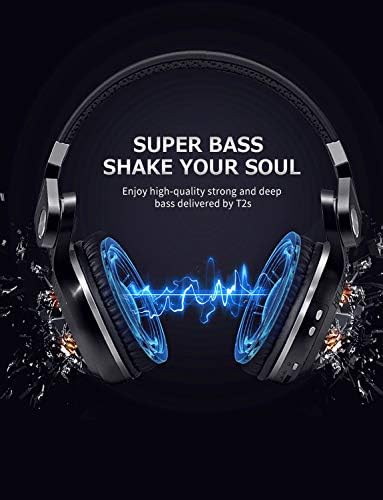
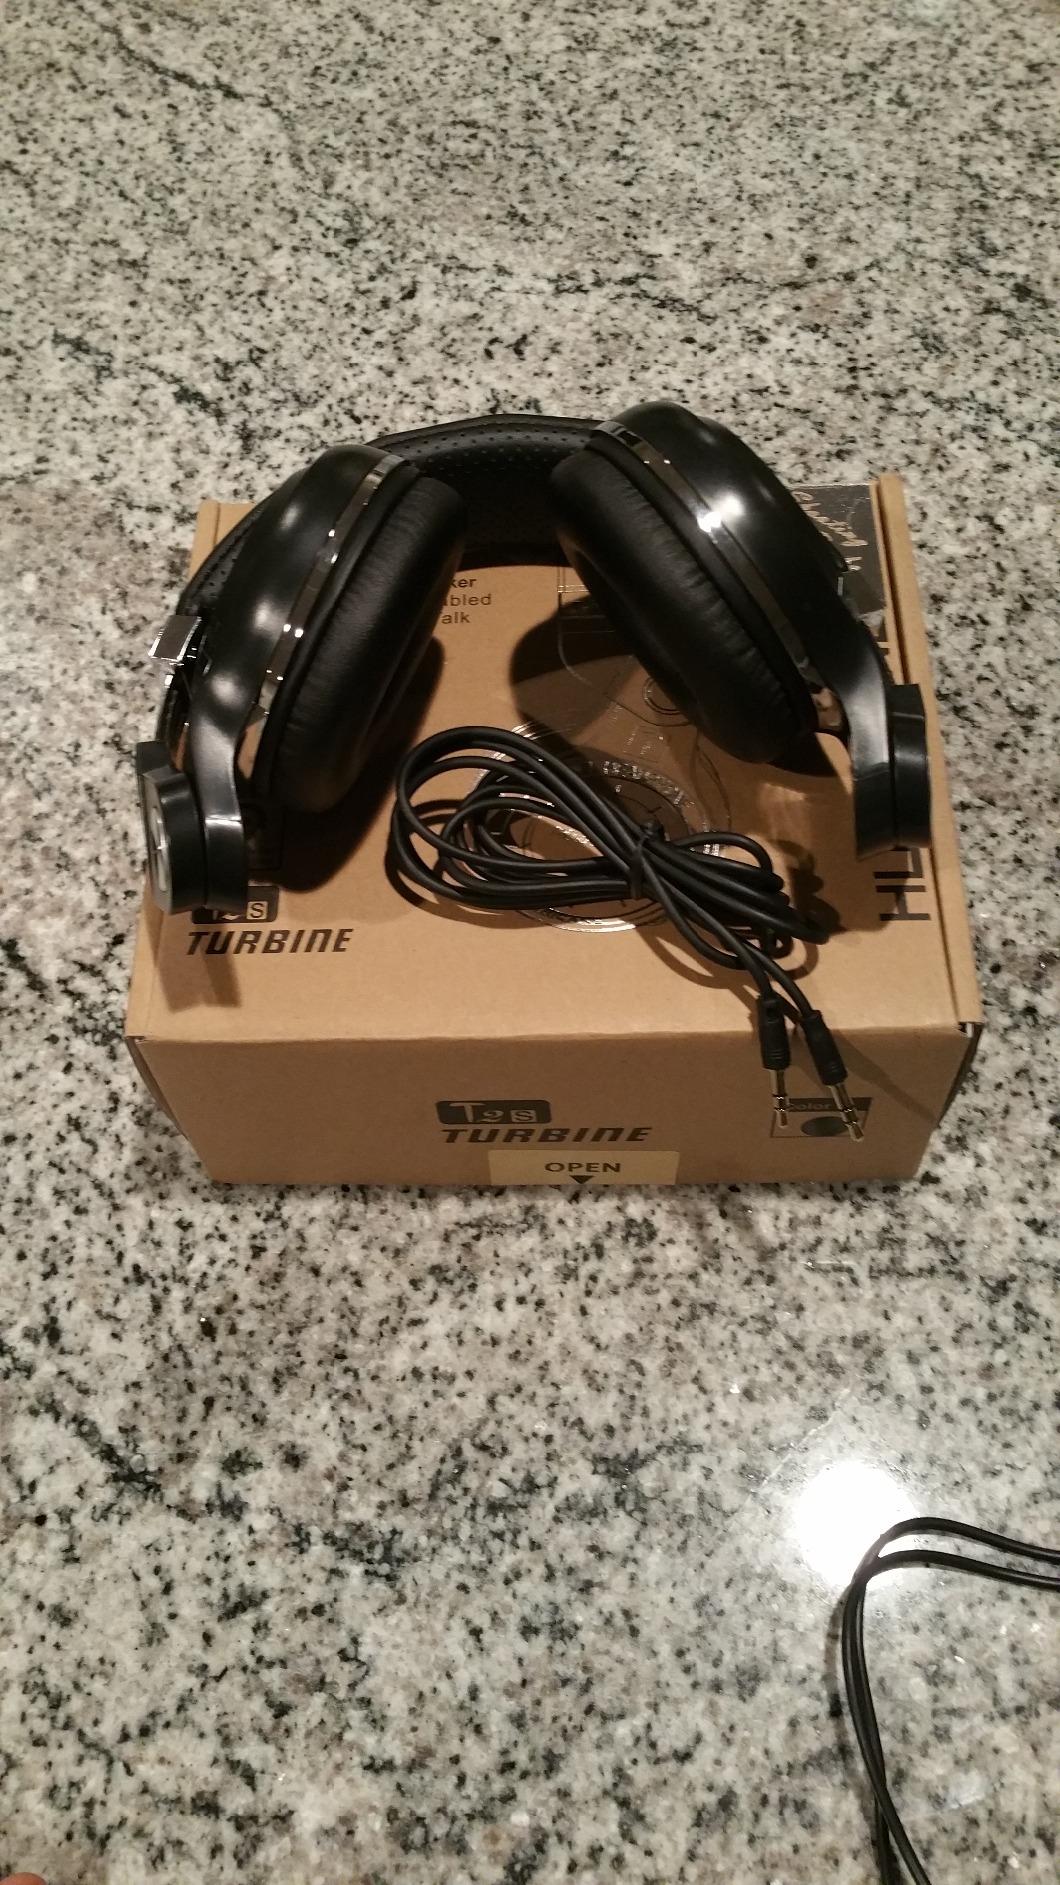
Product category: headphones
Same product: yes